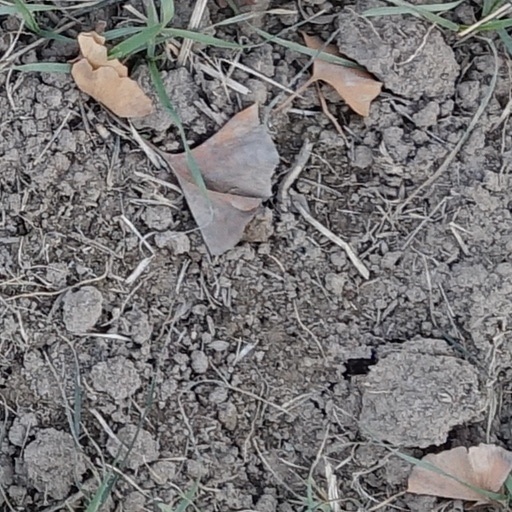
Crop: wheat